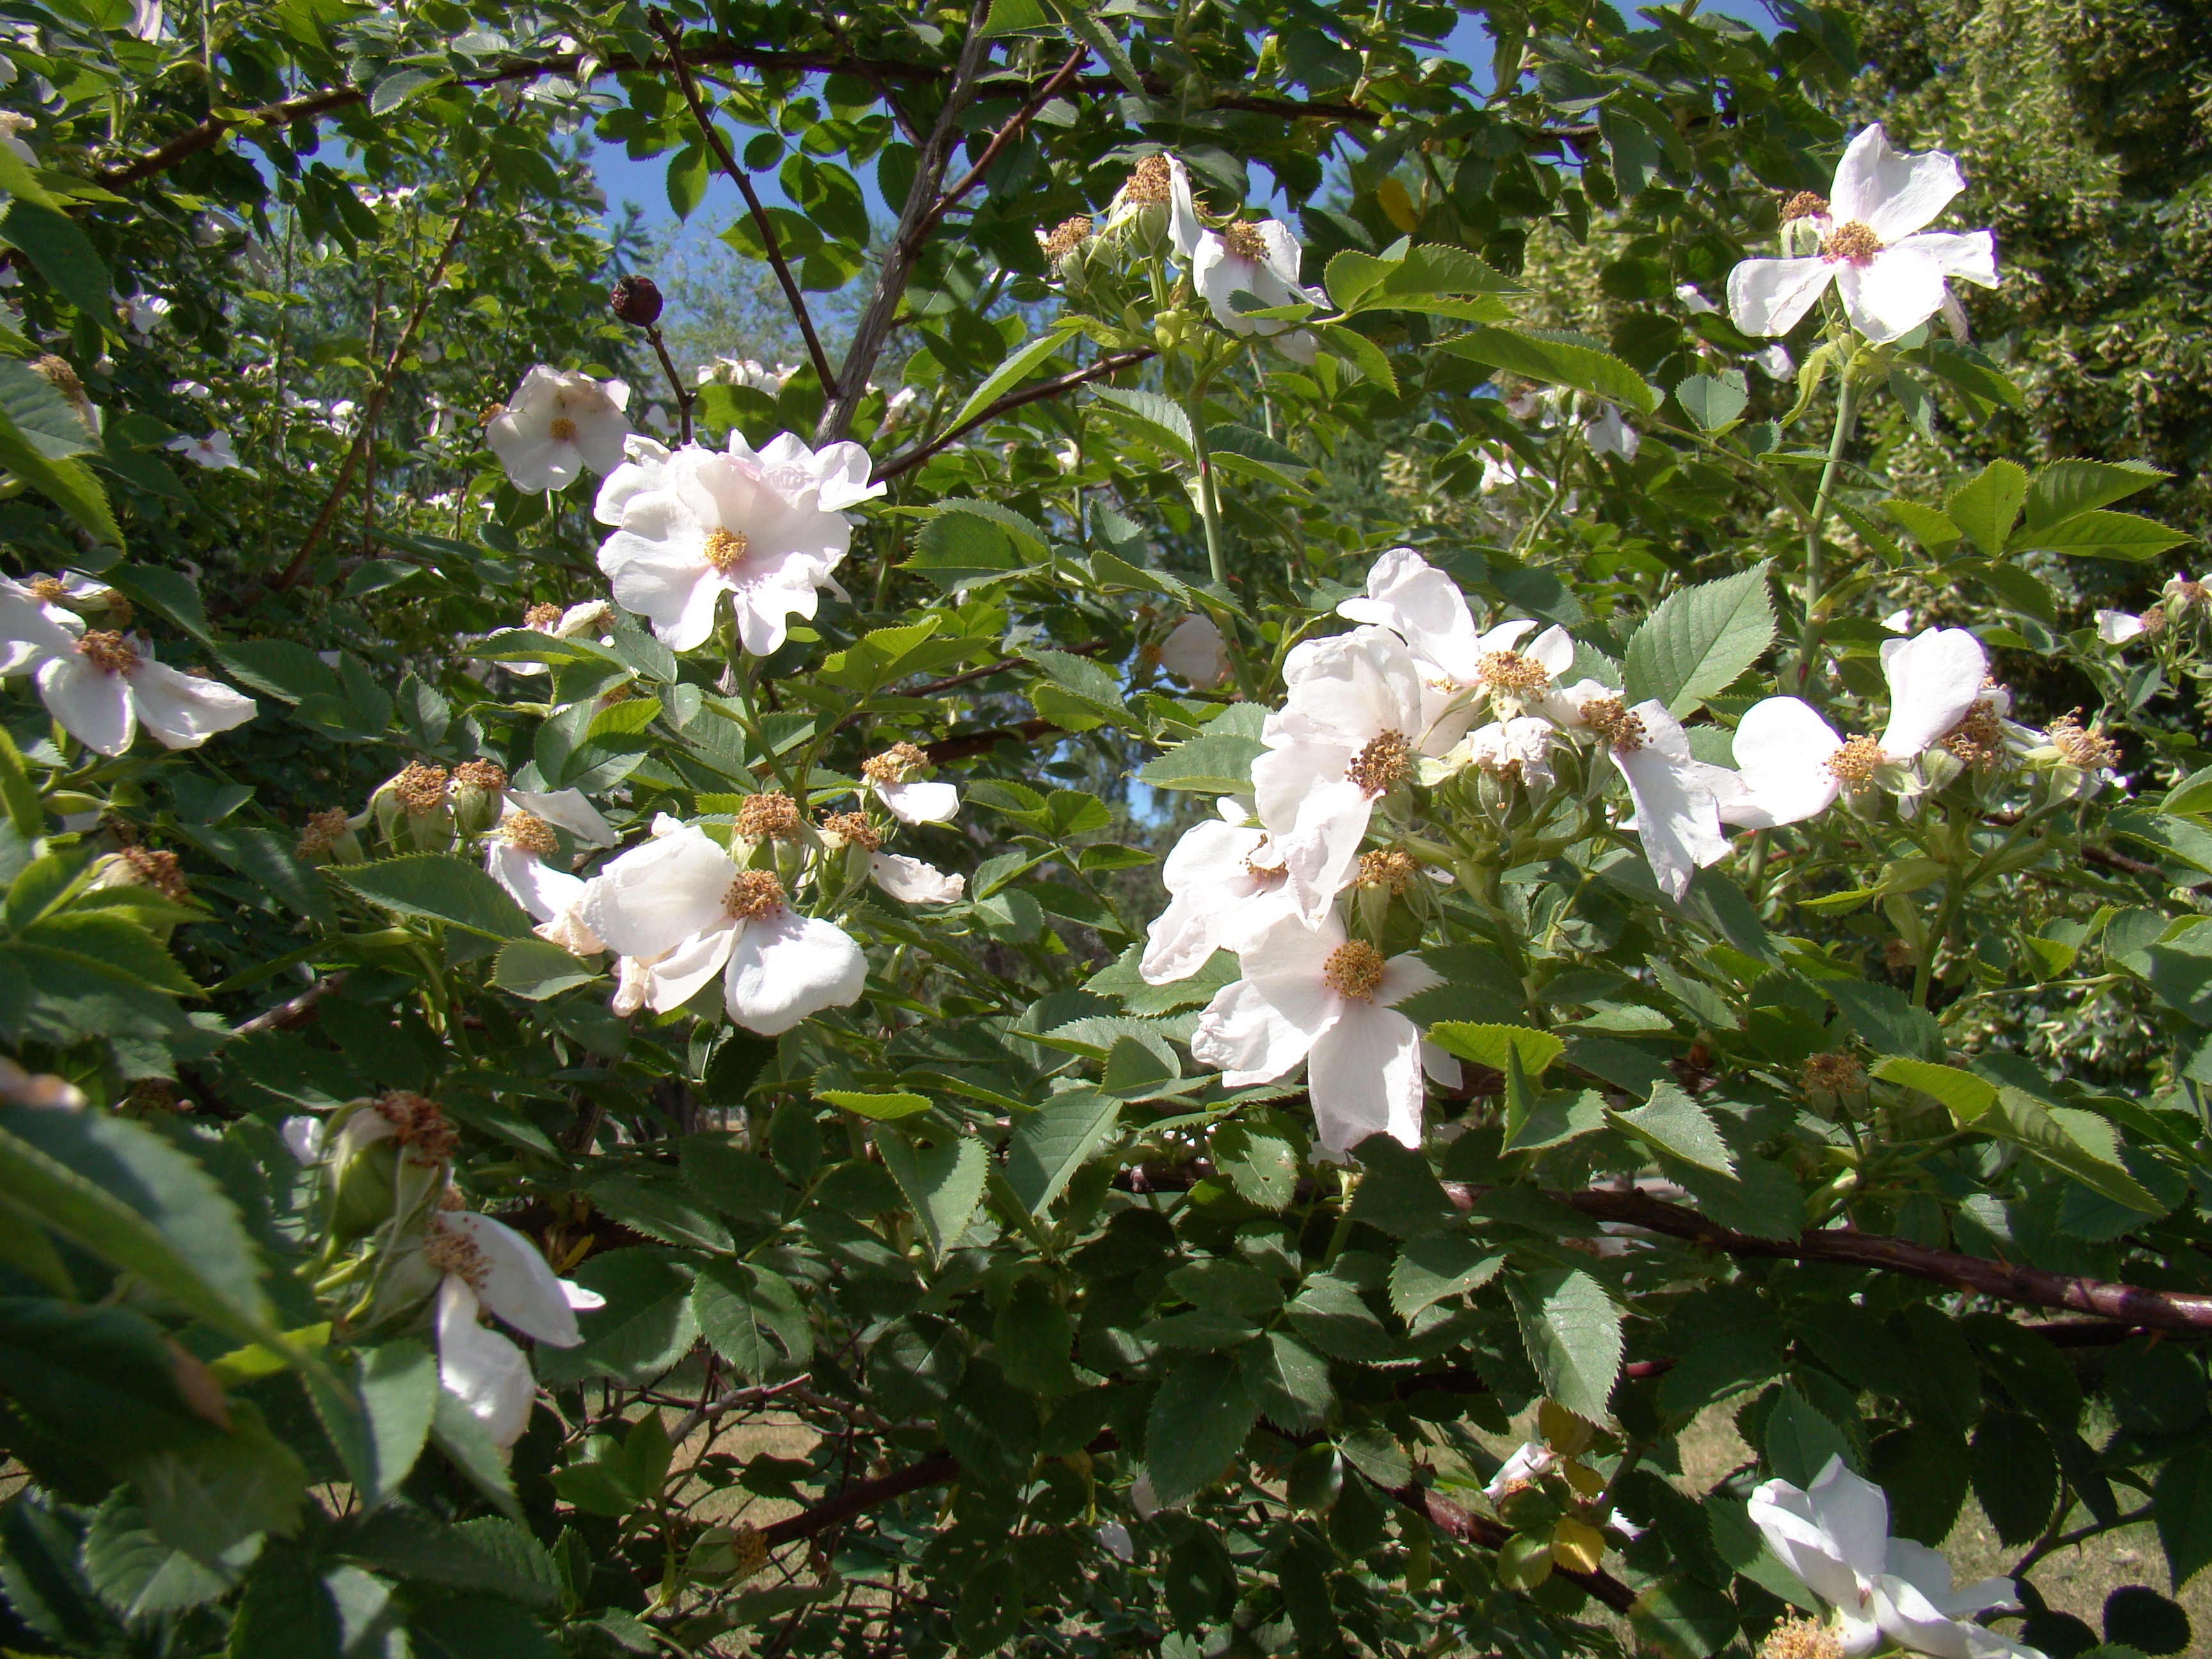
blossom, plant, sun, white, flower, summer, rose, botany, flowers, shrub, day, june, rose hip, jasmine, flowering plant, rose family, burnet rose, woody plant, land plant, rosa rubiginosa